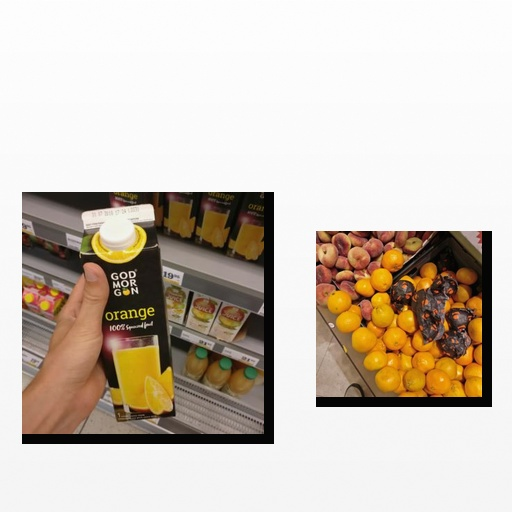
Food items: satsuma, orange_juice